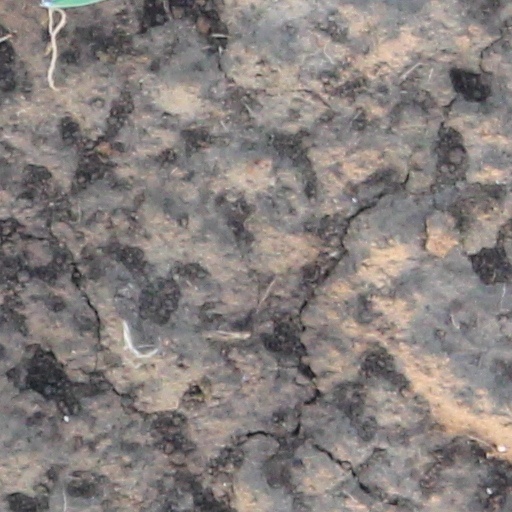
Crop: wheat